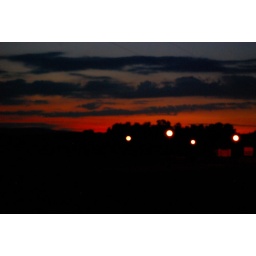
Taken at sunset near the elementary school. The street lights seemed to pop gold against the red sky